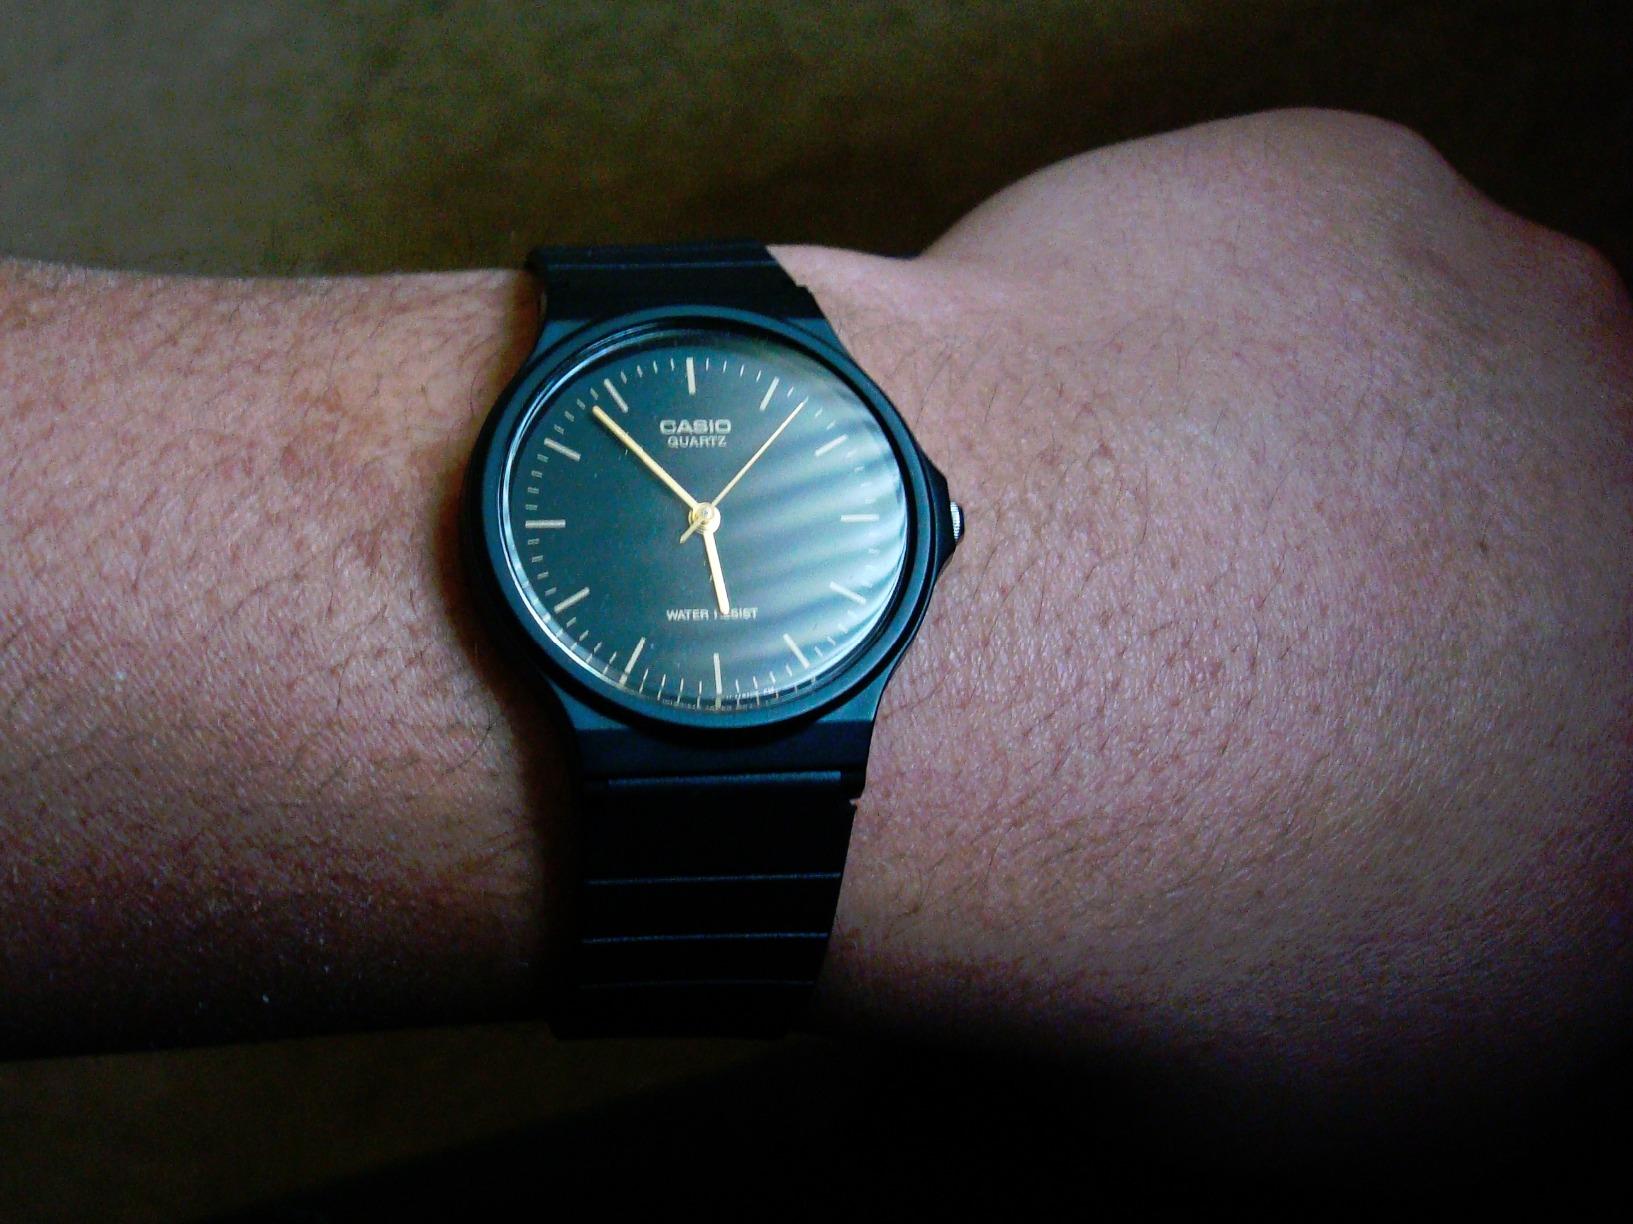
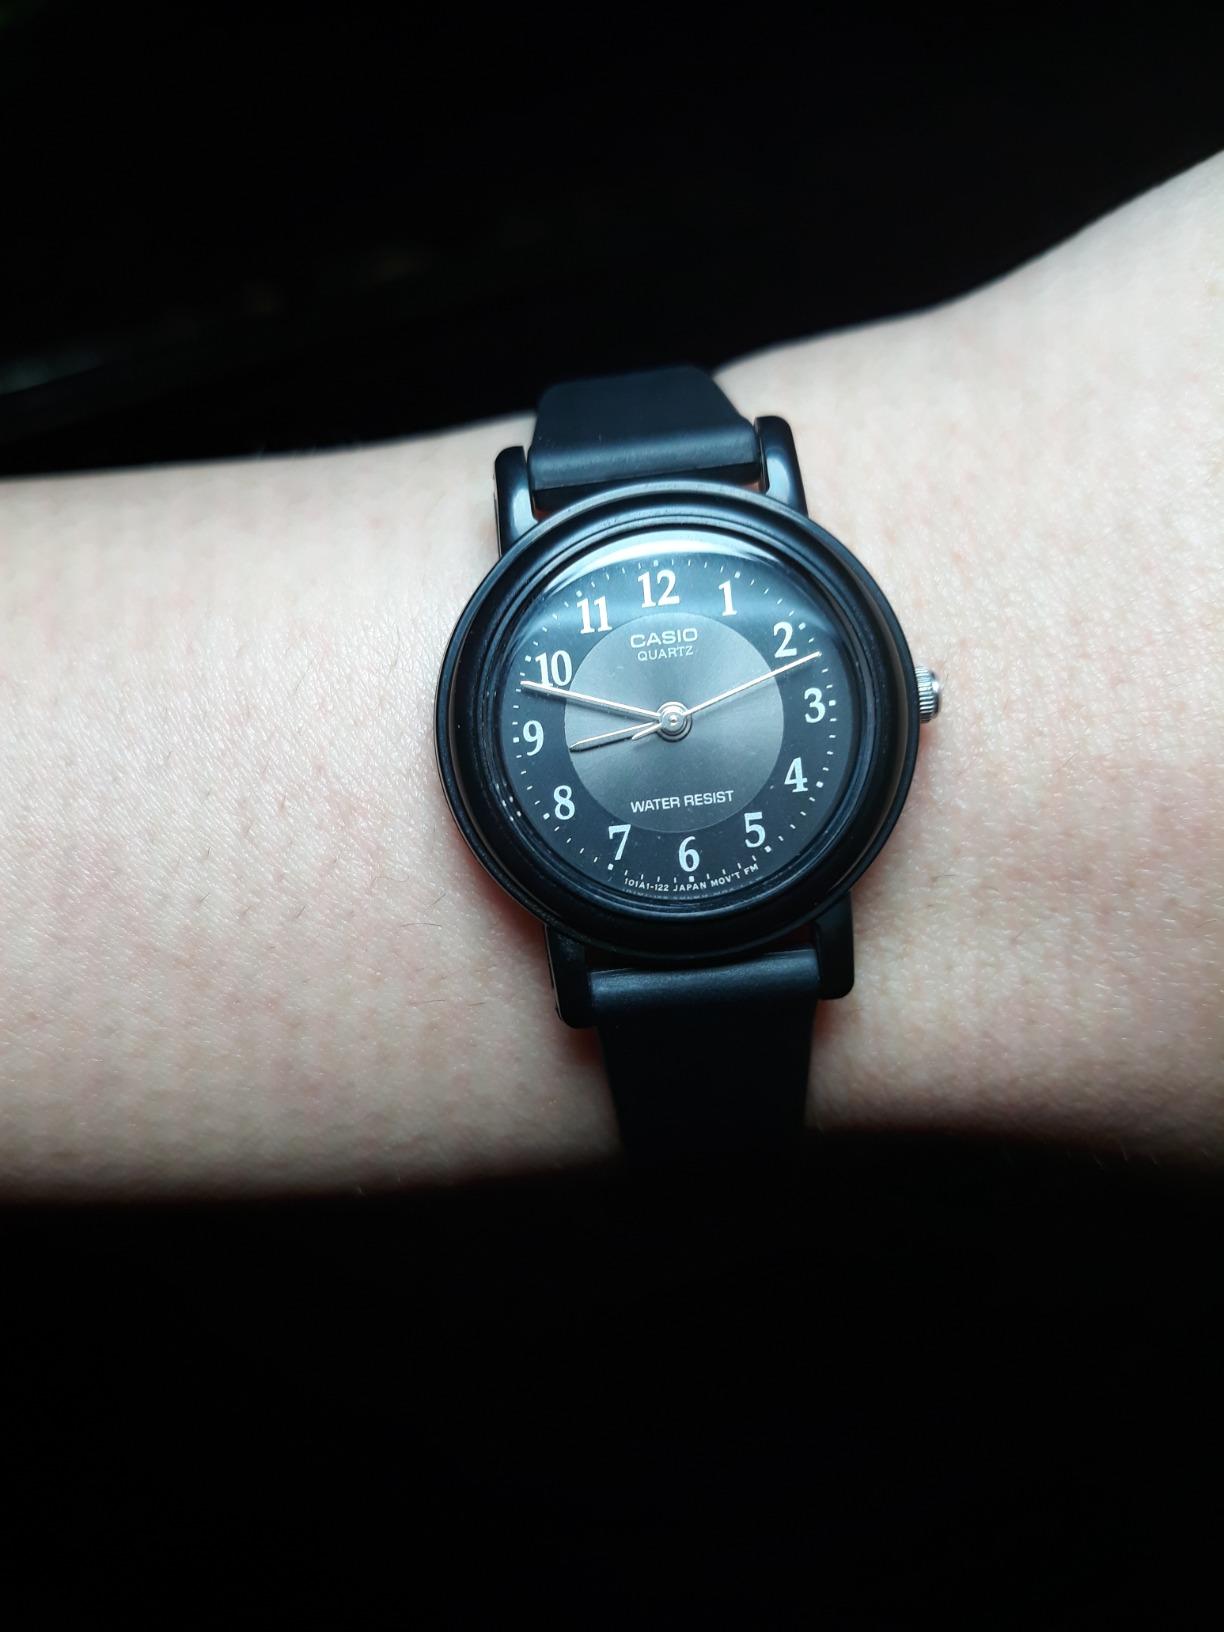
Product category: accessories_watch
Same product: no